New Hampshire Route 153

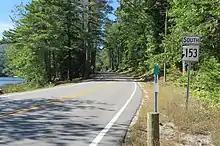
NH 153 in the town of Eaton

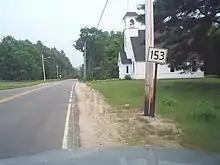
Maine-style shield on NH 153

NH 153 begins at NH 11 south of downtown Farmington and becomes the main road through town. NH 153 briefly overlaps with NH 75 in the center of town before continuing north. The highway skirts the western corner of Milton and continues into Middleton. Just south of downtown, NH 153 turns east and continues into Wakefield where it meets NH 125 in the village of Union. NH 125 and NH 153 are briefly cosigned before intersecting with NH 16 (the White Mountain Highway). NH 125 has its northern terminus here, while NH 153 continues north, paralleling NH 16 towards the village of Sanbornville. NH 153 briefly overlaps with NH 109 in the village center, then continues north towards East Wakefield. The highway approaches the state border near Province Lake, then crosses the border into Parsonsfield, Maine.